Appayya Swamigalu

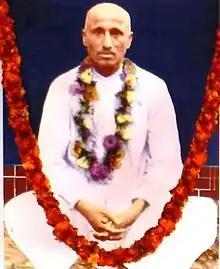
Sadguru Appayya Swamigalu

Appayya Swami was born as Palanganda Appaiah, the son of a Kodava paddy farmer in Kodagu (Coorg) in 1885. Appayya did his schooling in English and Kannada at Central High School, Mercara. Later he entered the Government Service under the Raj. However, he was of a religious bend of mind since childhood, and was inspired by the lives of Ramakrishna Paramhansa and Swami Vivekananda. He sought a spiritual guru, eventually selecting Guru Ramagiri.